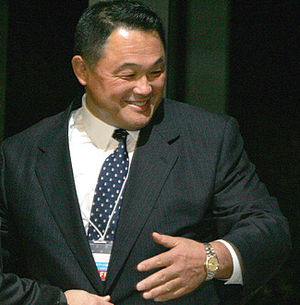
Yasuhiro Yamashita
Yasuhiro Yamashita er en af de mest succesrige judoudøvere gennem tiderne. Han arbejder i dag som en instruktør eller rådgiver for en lang række organisationer, herunder Tokai University, International Judo Federation, og All Japan Judo Federation. Han blev pensioneret fra konkurrencedygtige judo den 17. juni 1985 efter en bemærkelsesværdig karriere, hvor han vandt fem guldmedaljer i internationale turneringer og vandt 203 sejre i træk indtil sin pensionering. Han modtog den japanske National Prize of Honor den 9. oktober 1984.